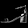
Label: Sandal